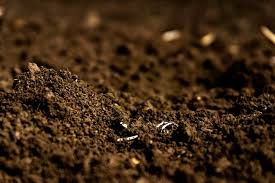
Soil type: Black Soil